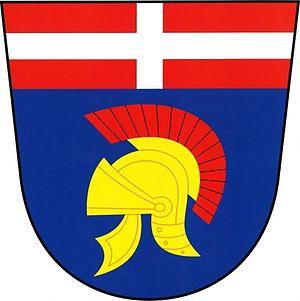
Lavičné ou Nová Bělá est une commune du district de Svitavy, dans la région de Pardubice, en République tchèque. Sa population s'élevait à 114 habitants en 2017.